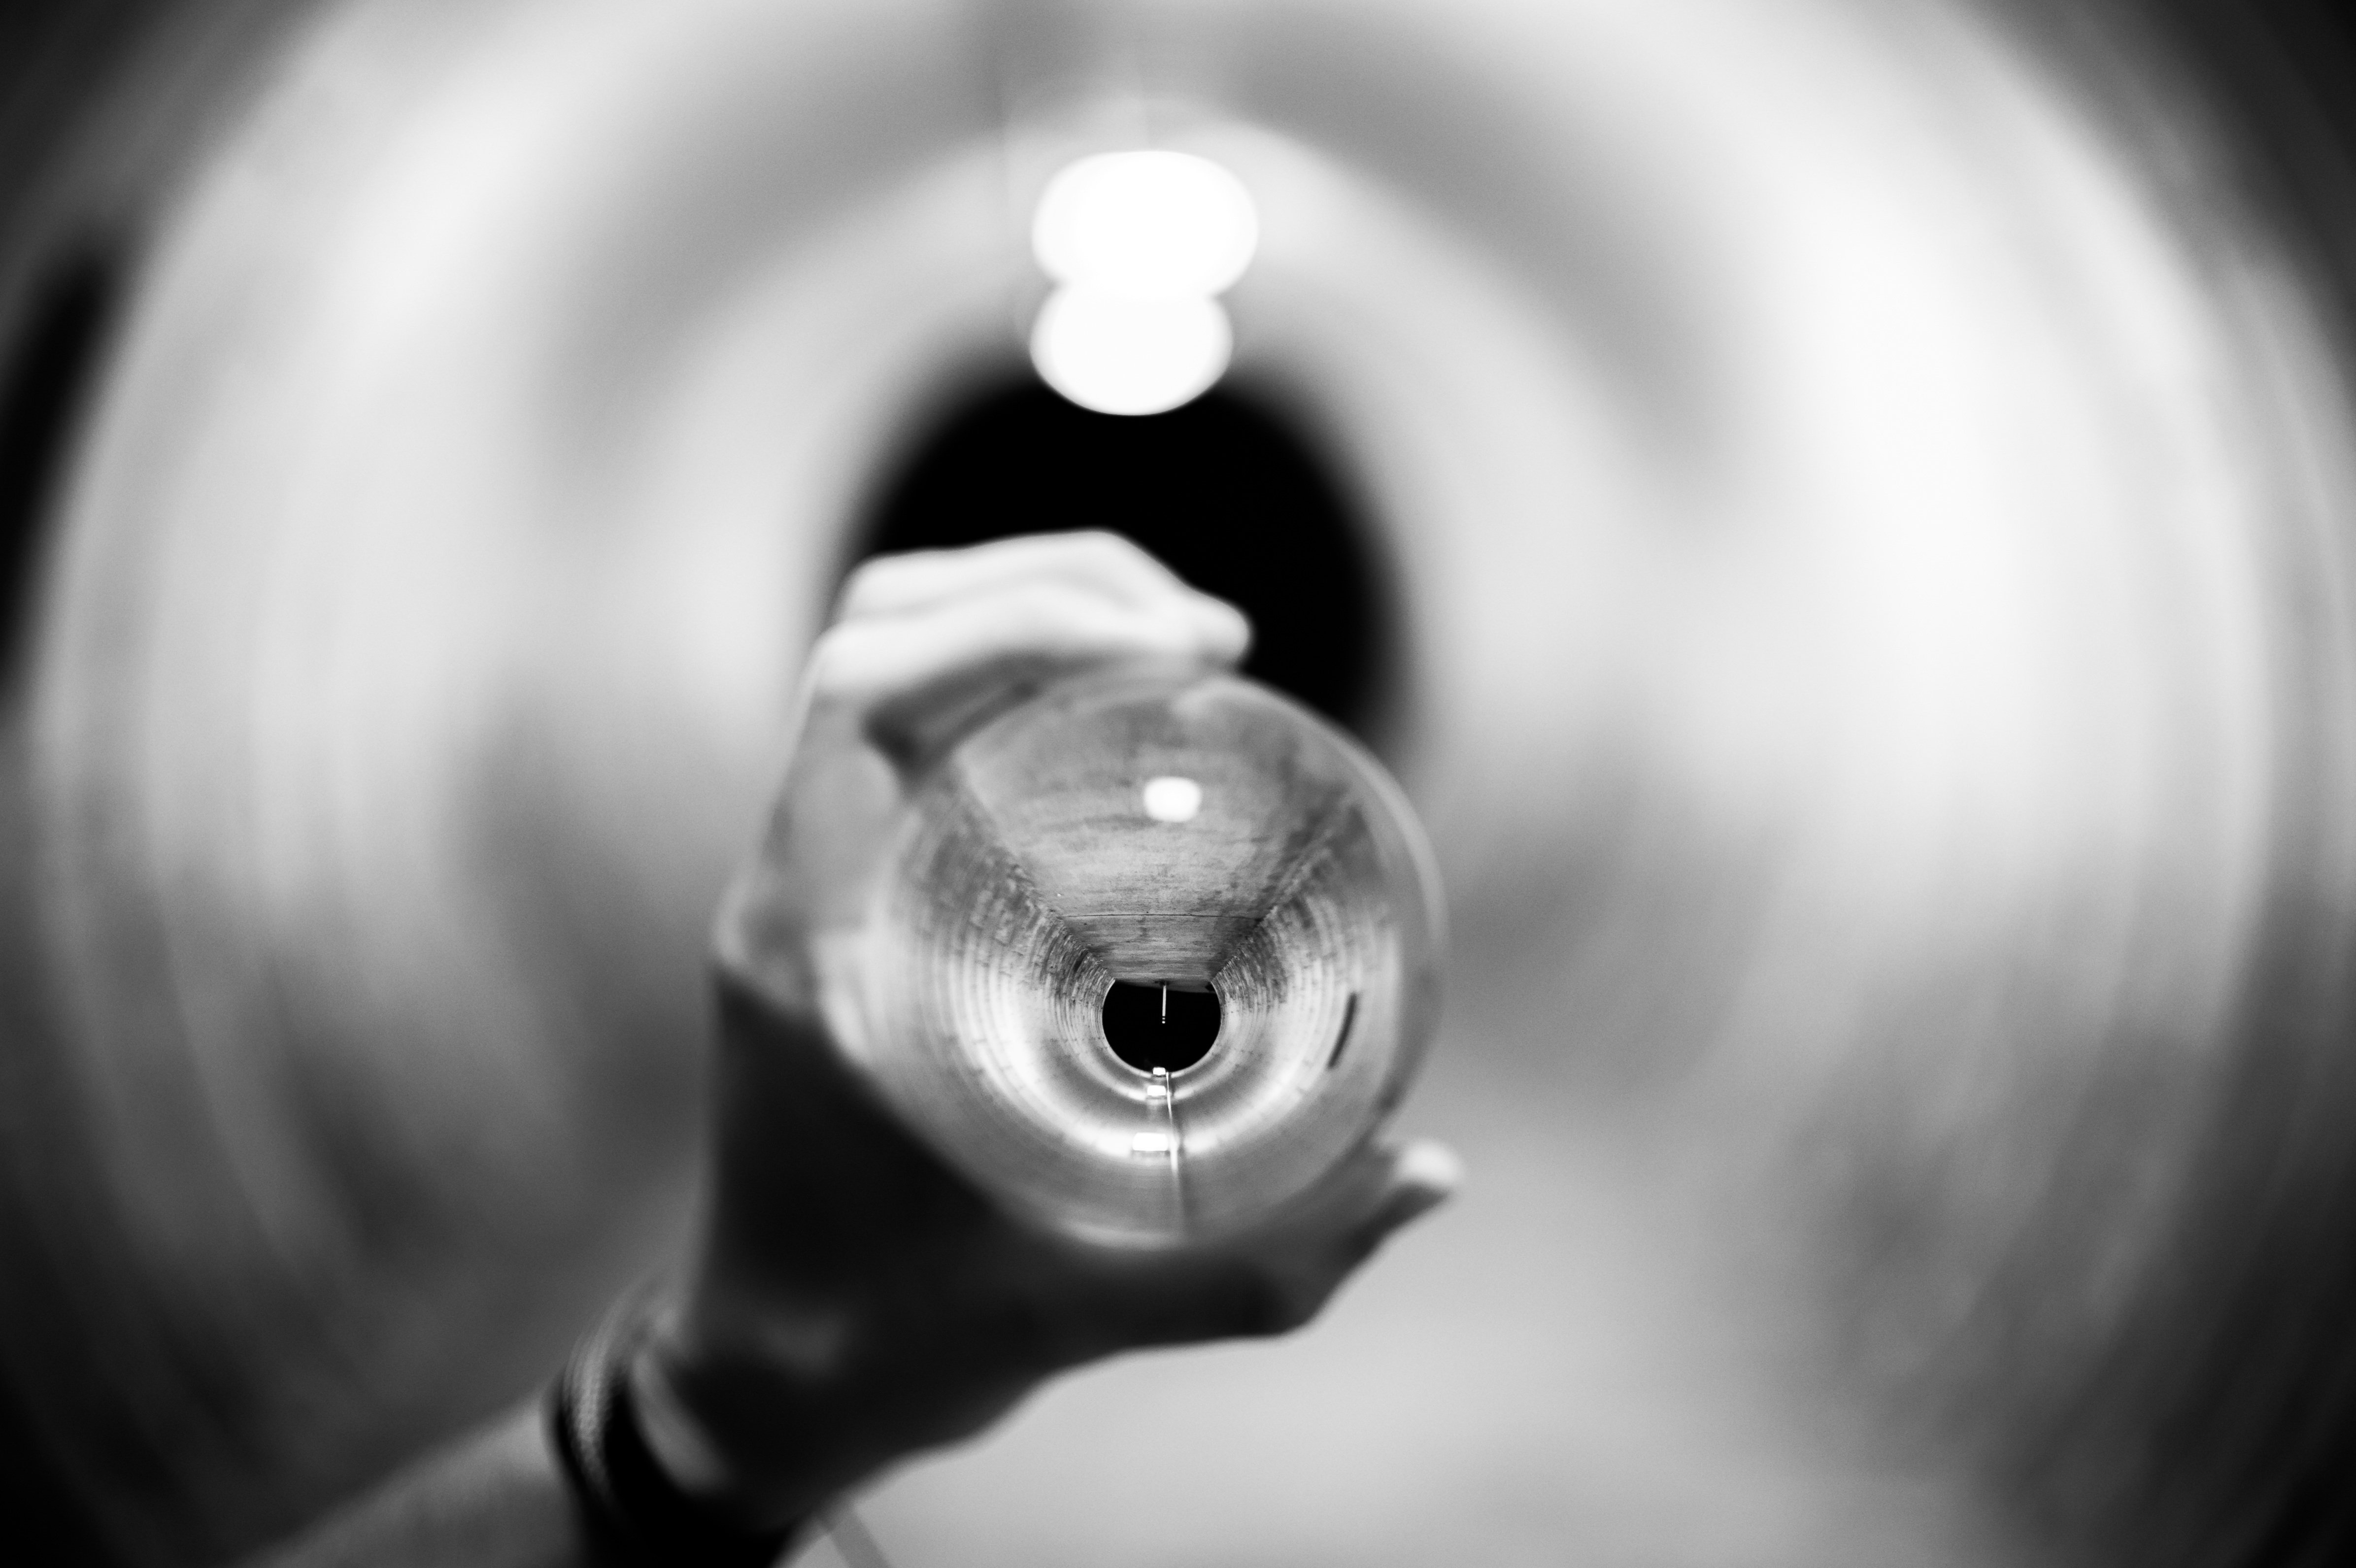
light, black and white, white, photography, wheel, darkness, black, monochrome, circle, close up, eye, macro photography, monochrome photography